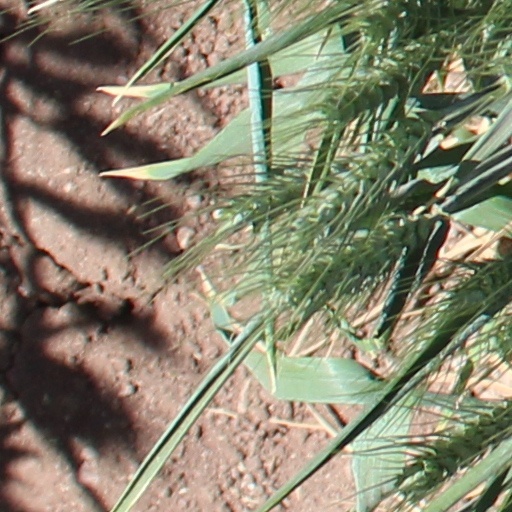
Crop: wheat